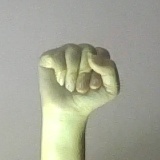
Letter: saad